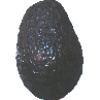
Label: Avocado ripe 1